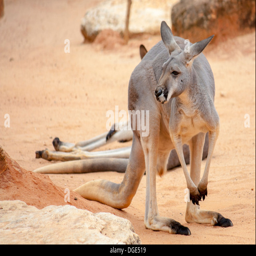
heraldic supporter at the zoo